1915 Picnic Train Attack and White Rocks Reserve

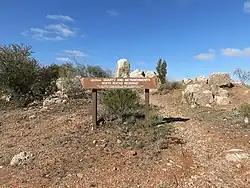
White Rocks Reserve

1915 Picnic Train Attack and White Rocks Reserve is a heritage-listed former tramway and now visitor attraction at Hynes Street, Broken Hill, City of Broken Hill, New South Wales, Australia. It was the site of the only attack during World War I that occurred on Australian soil (The Battle of Broken Hill). The property is owned by NSW Department of Industry - Lands (State Government) and Silverlea Services (Community Group). It was added to the New South Wales State Heritage Register on 29 June 2018.